Massachusetts Senate's Hampden district

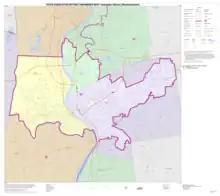
Map of Massachusetts Senate's Hampden district, based on the 2010 United States census.

Massachusetts Senate's Hampden district in the United States is one of 40 legislative districts of the Massachusetts Senate. It covers portions of Hampden county including most of the majority of in Springfield (7/8), and a half of Chicopee . Democrat Adam Gomez of Springfield, Massachusetts has represented the district since 2021.